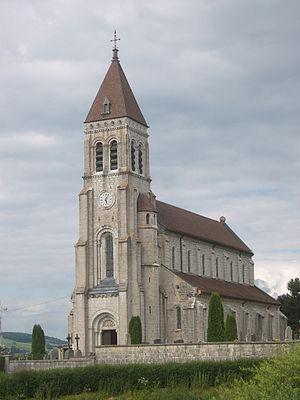
Longevilles-Mont d'Or, église paroissiale Saint-Sylvestre (extérieur)
Longevilles-Mont-d'Or est une commune française située dans le département du Doubs en région Bourgogne-Franche-Comté.